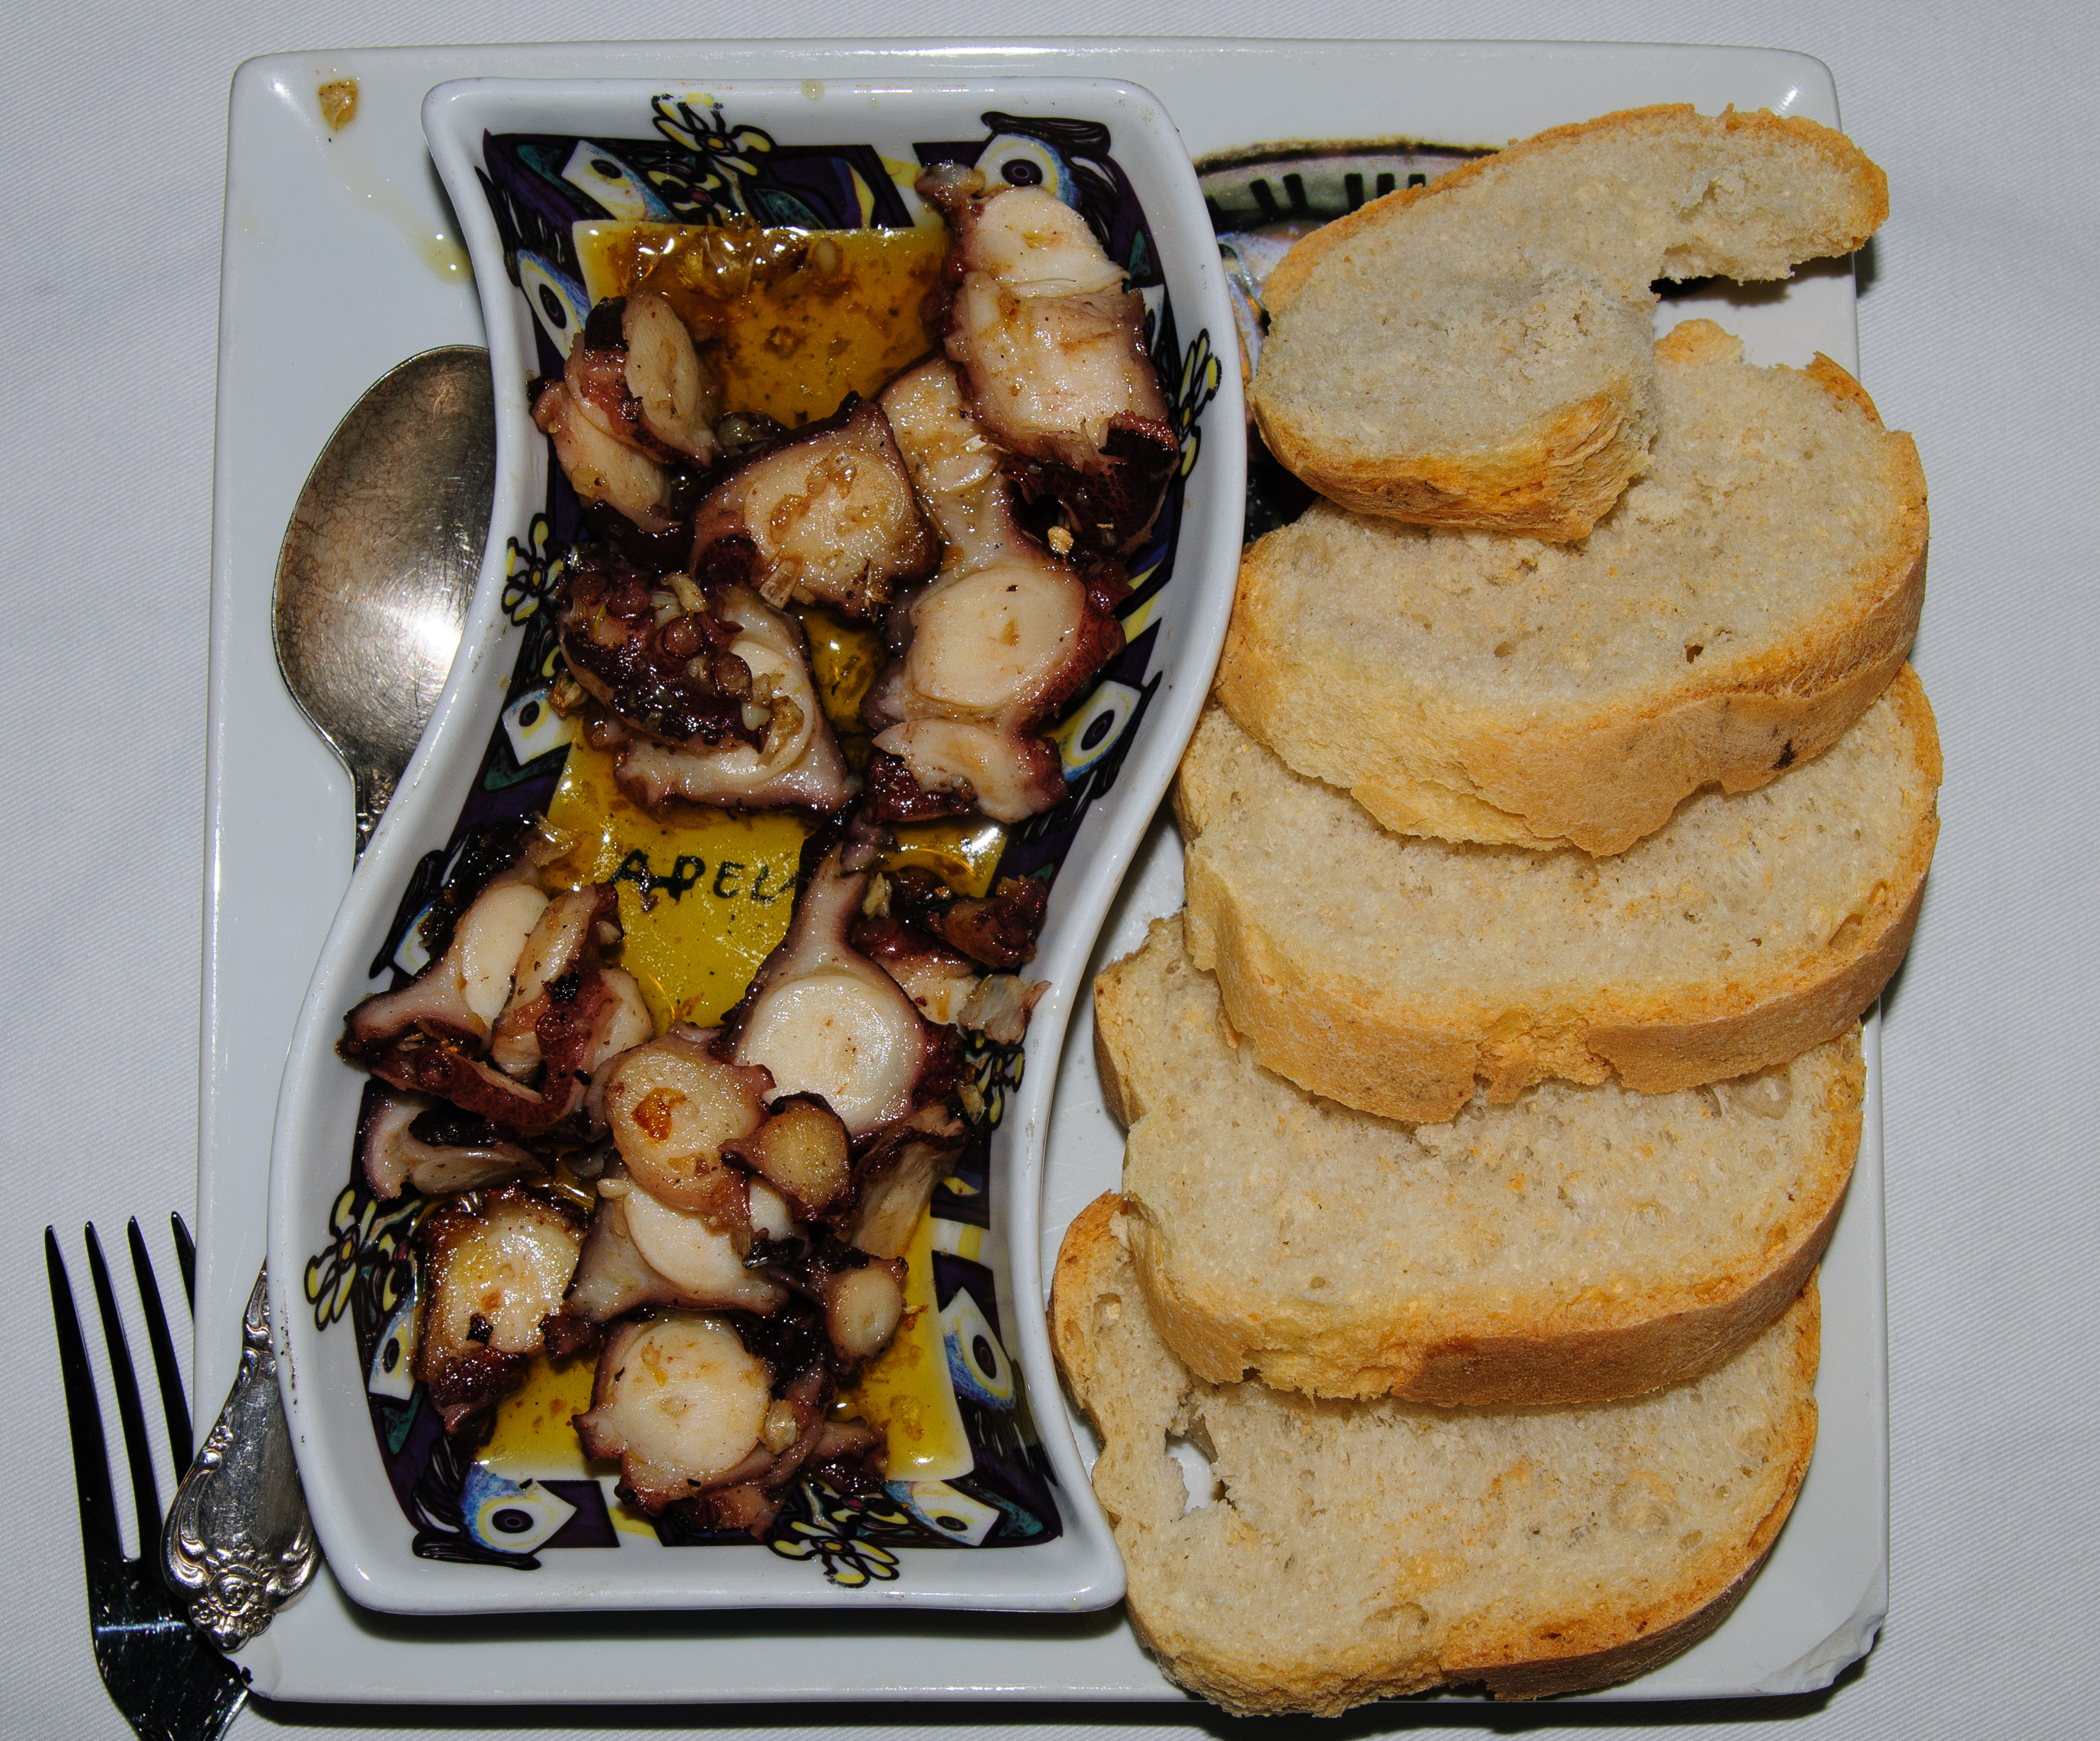
dish, meal, food, produce, breakfast, meat, lunch, cuisine, cuba, vegetarian food, d300, lahabana